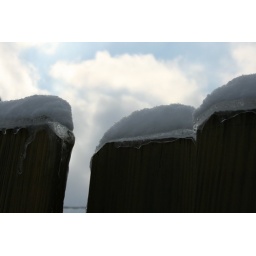
fence line against sky